Gimeux

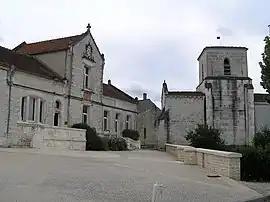
The town hall and church in Gimeux

Gimeux is a commune in the Charente department in southwestern France.